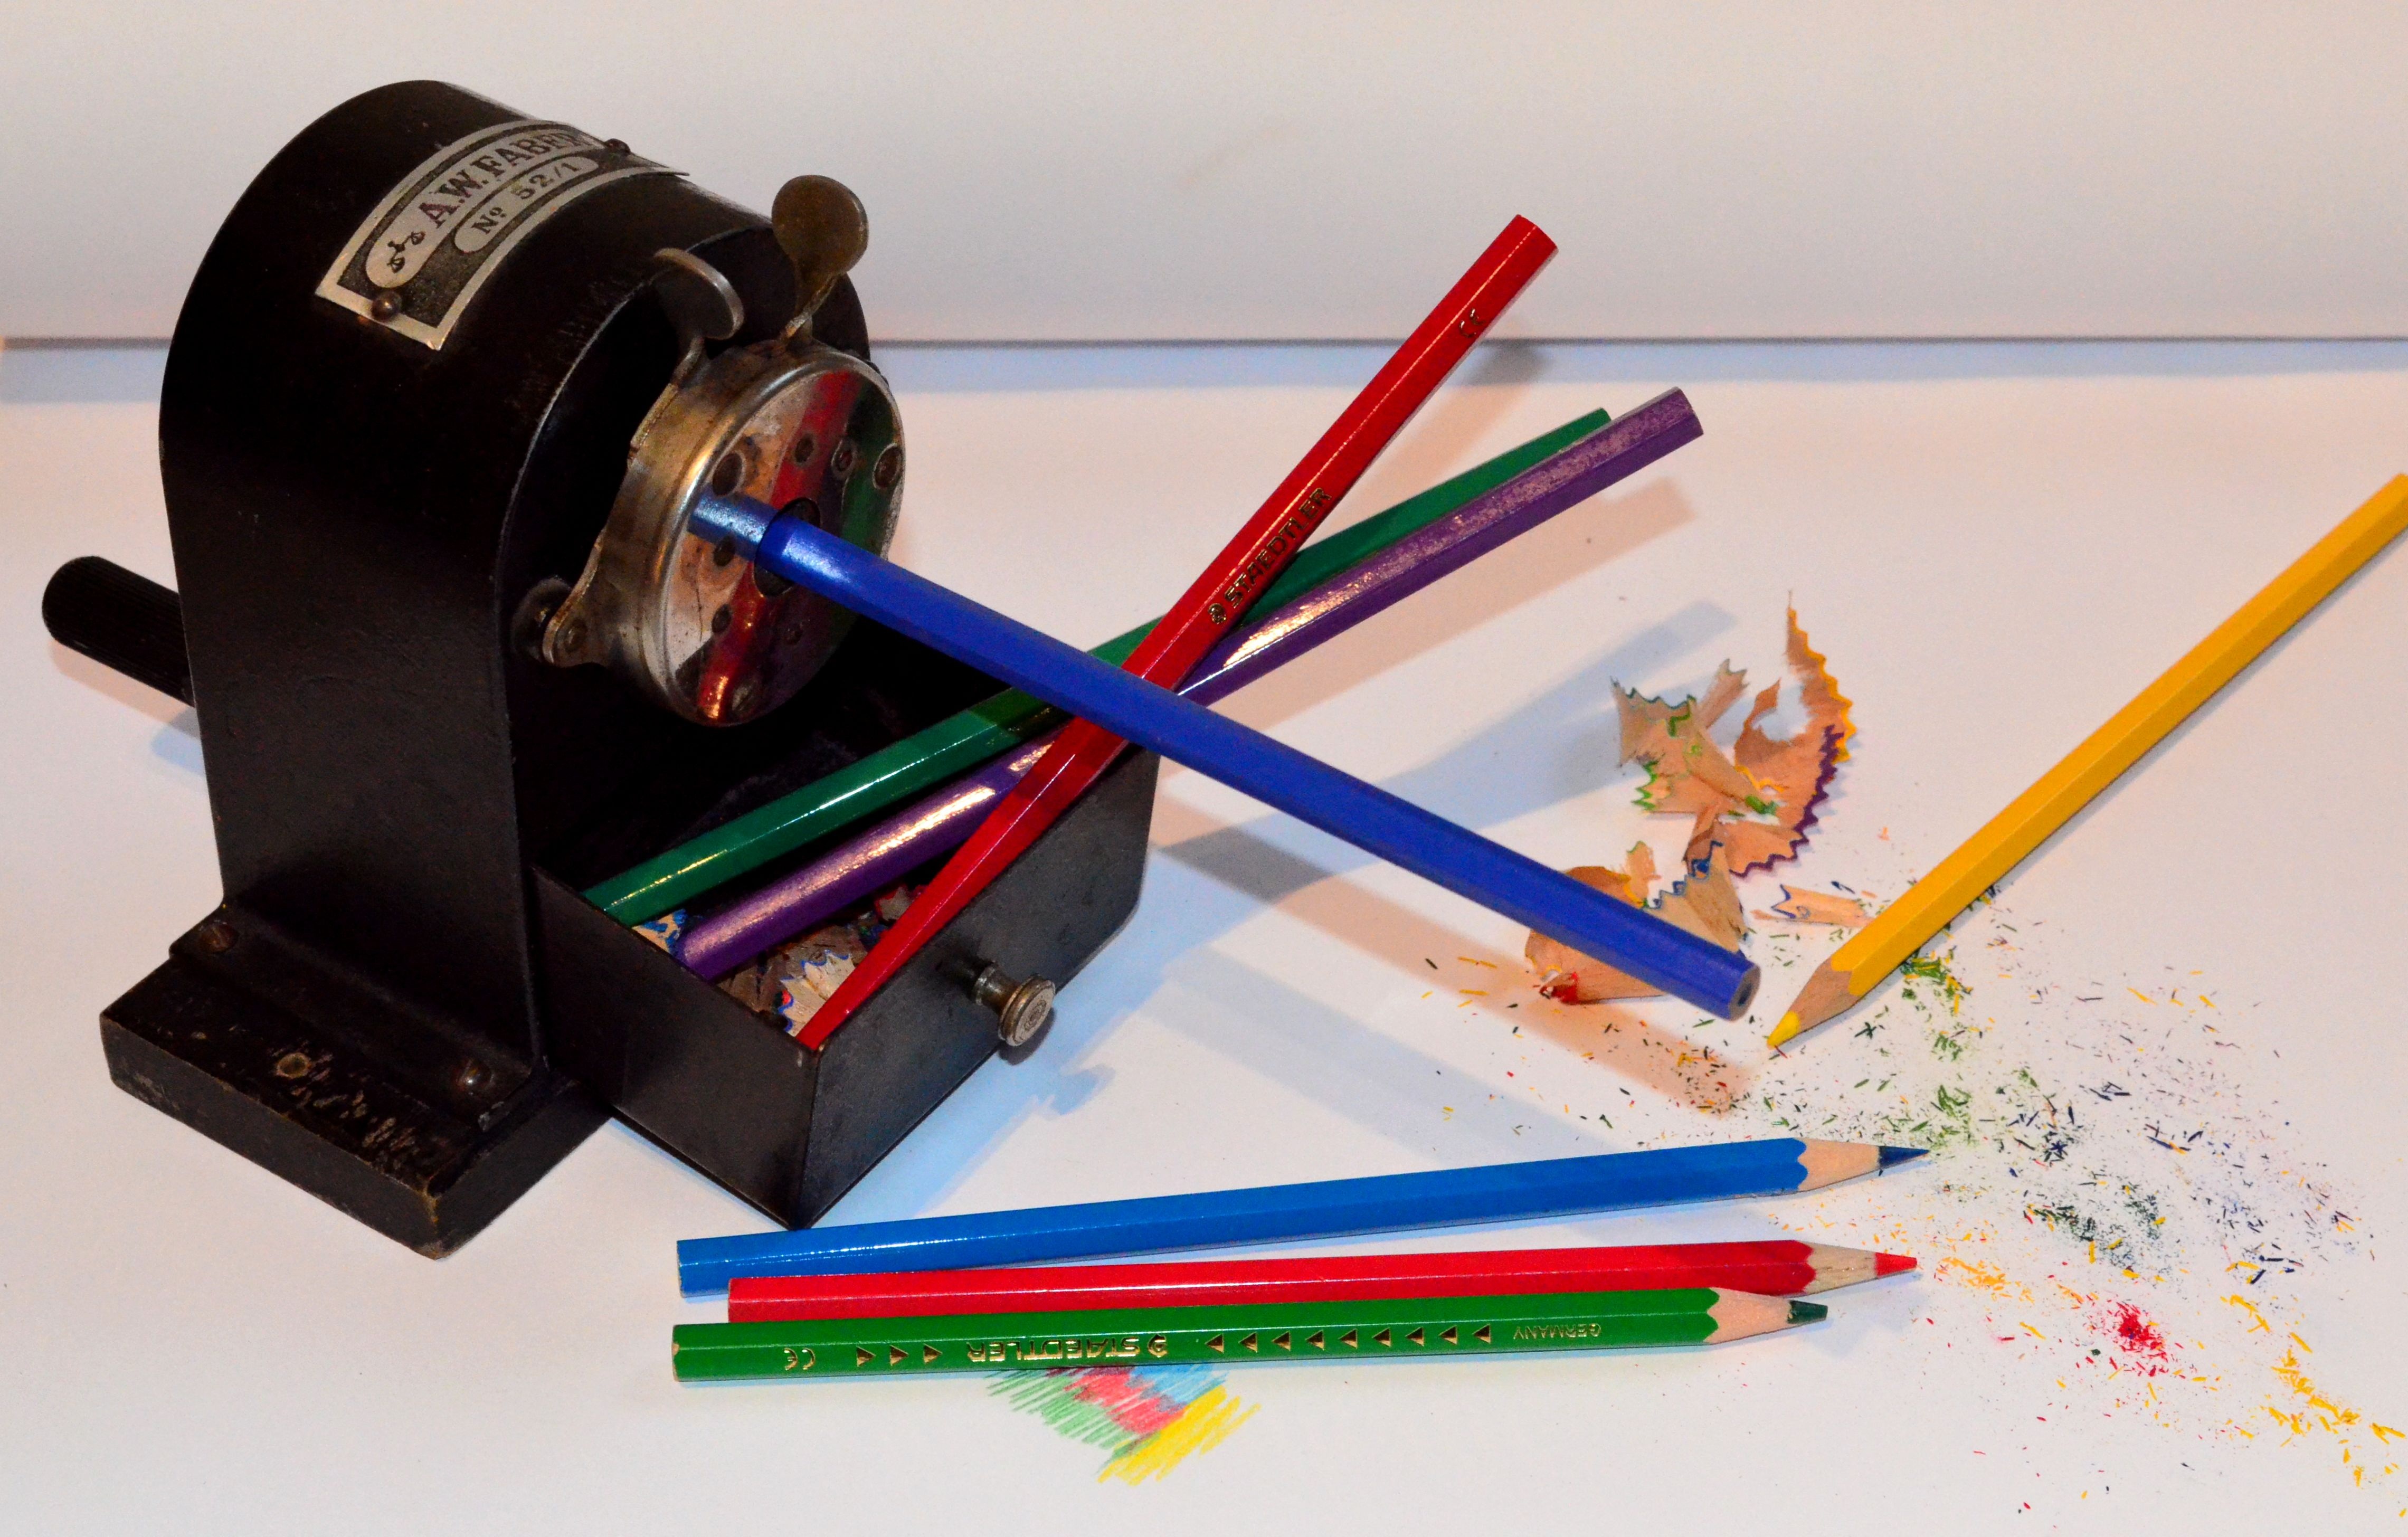
antique, old, pencil sharpener, product, art, spitzer, colored pencils, office accessories, colour pencils, sharpener, tips on, desk accessories